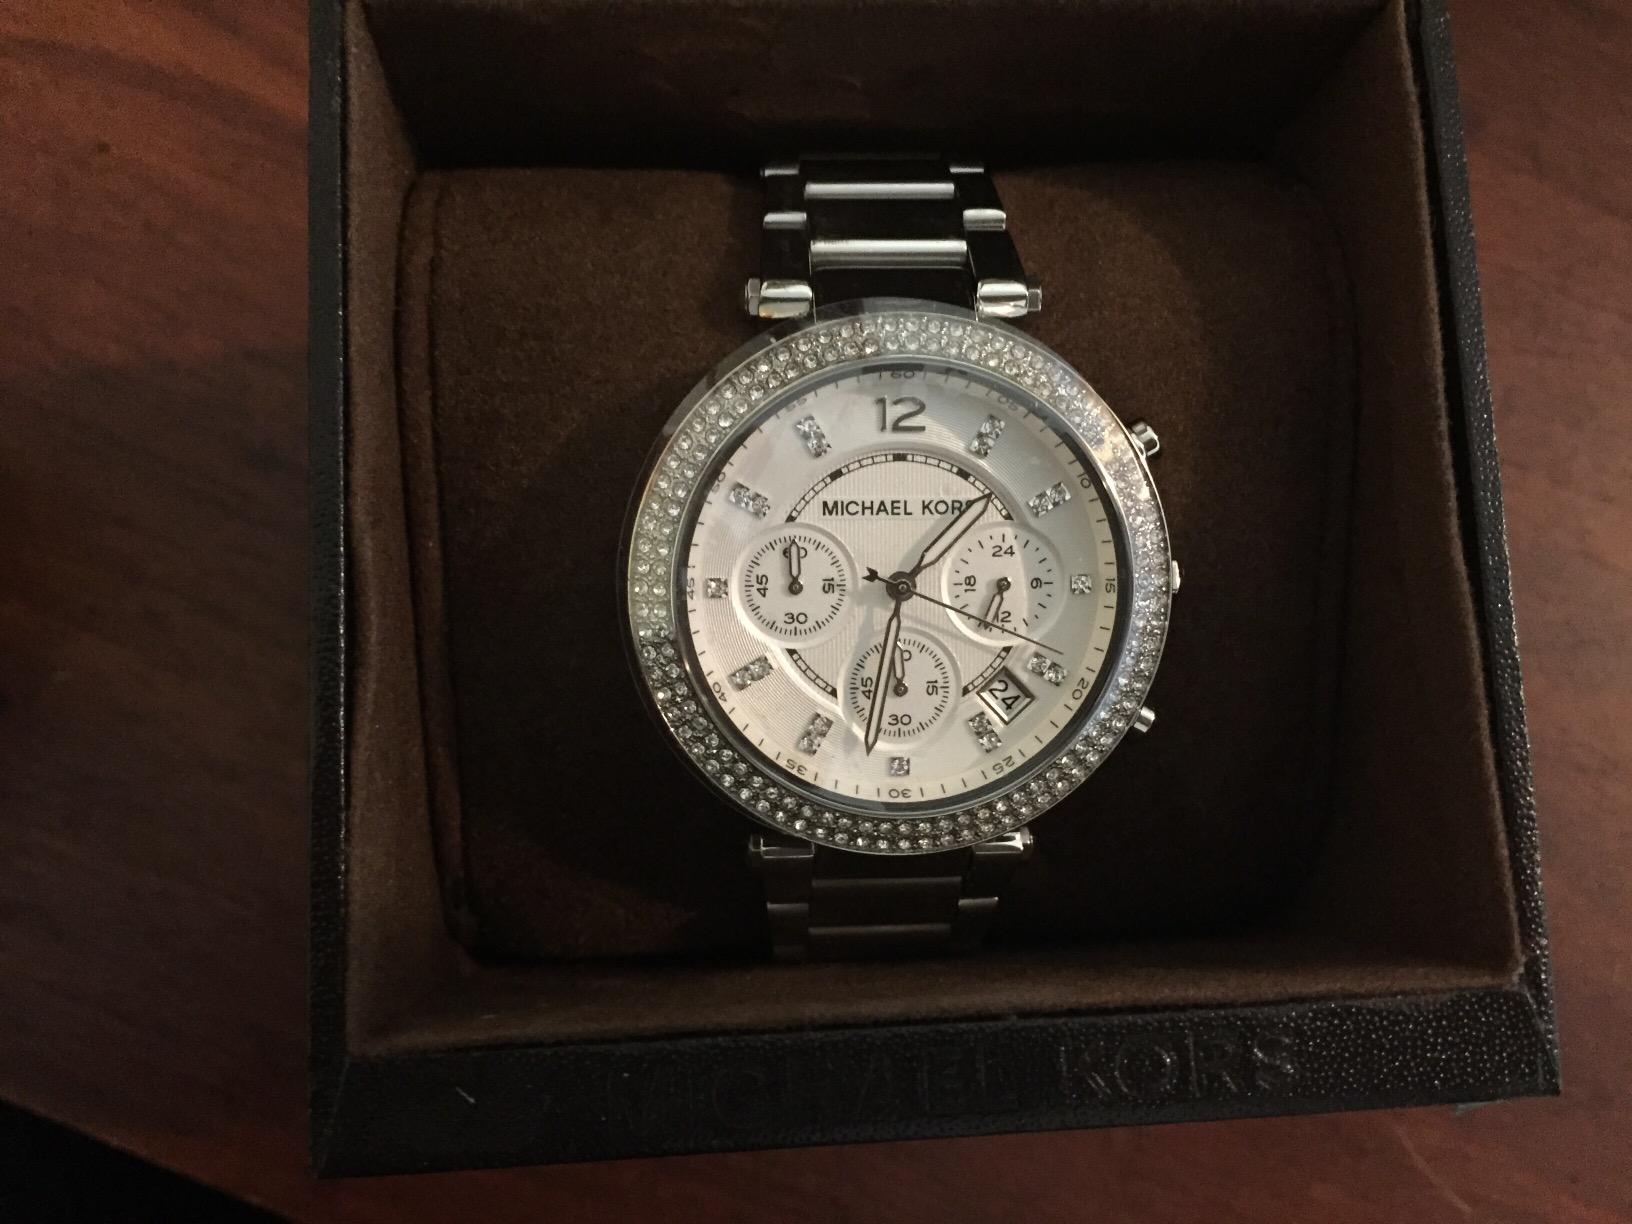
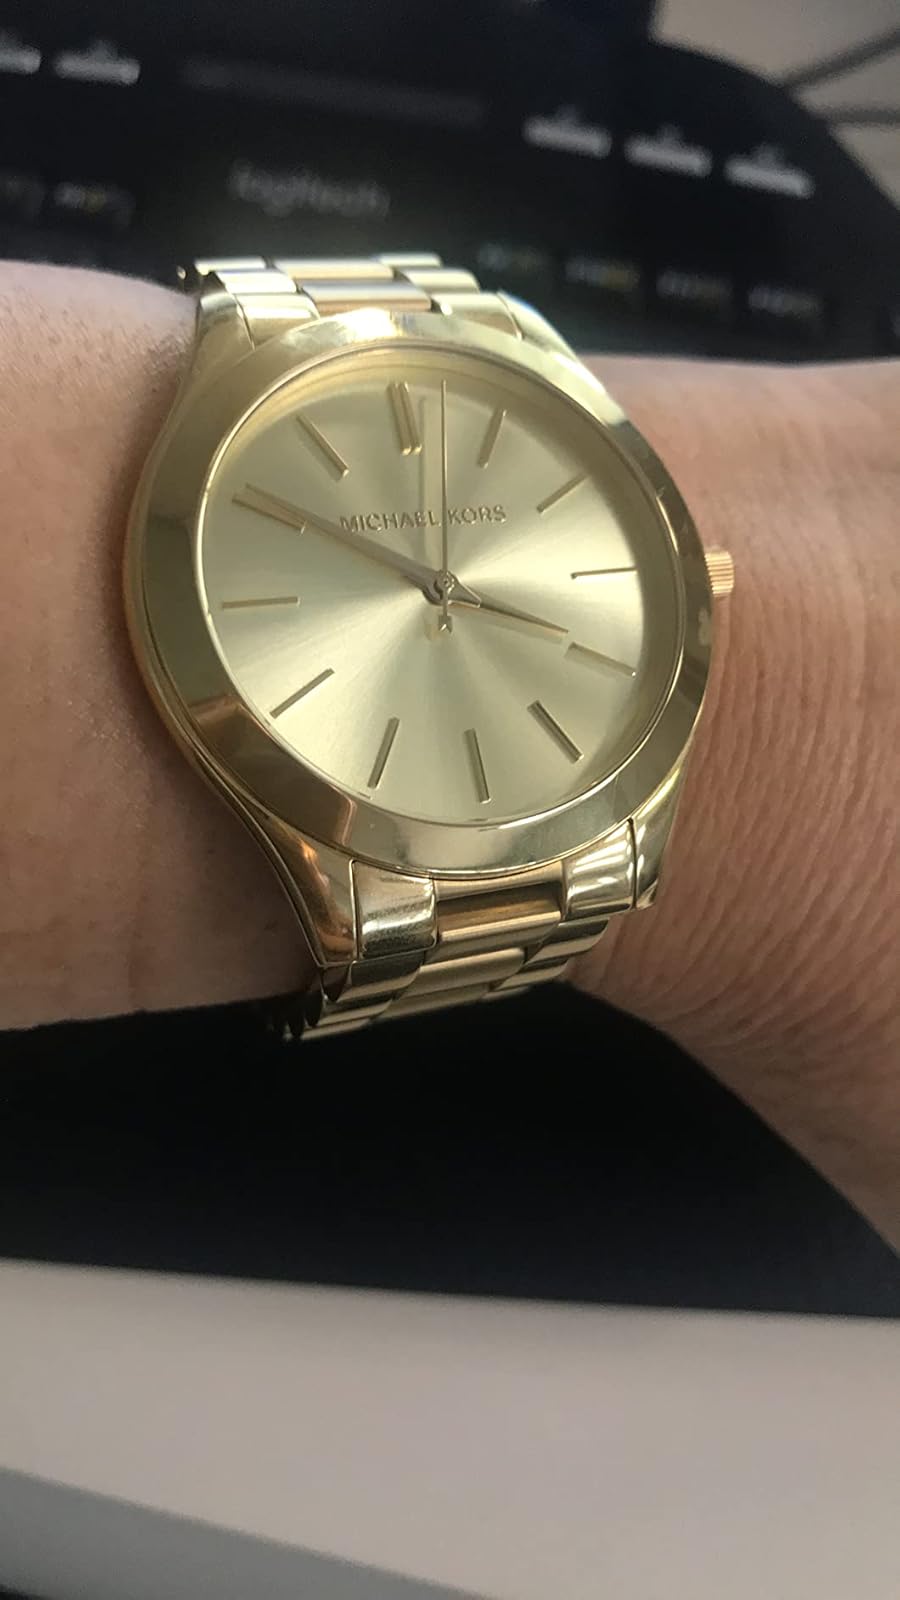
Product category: accessories_watch
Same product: no